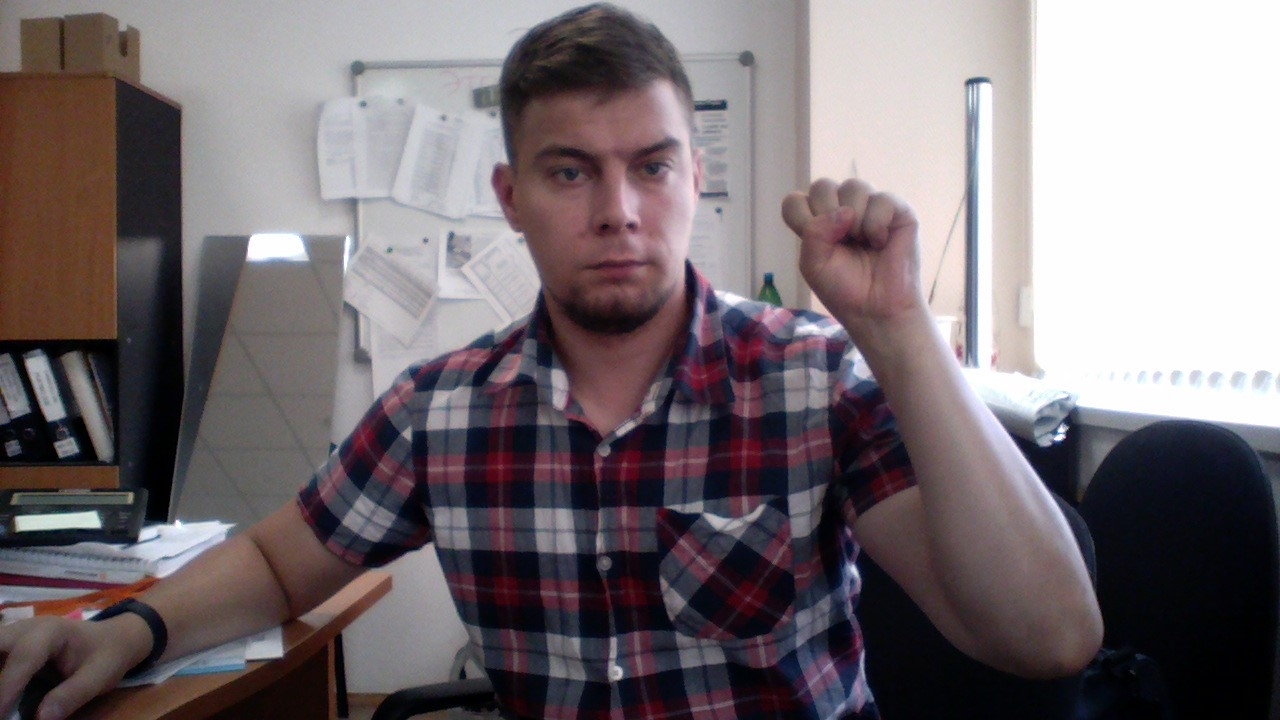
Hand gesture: fist